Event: Typhoon Ruby
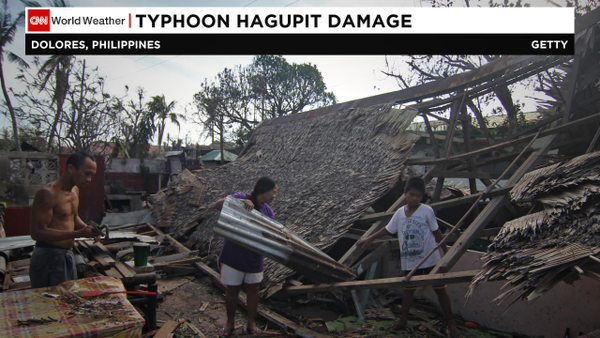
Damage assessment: damage